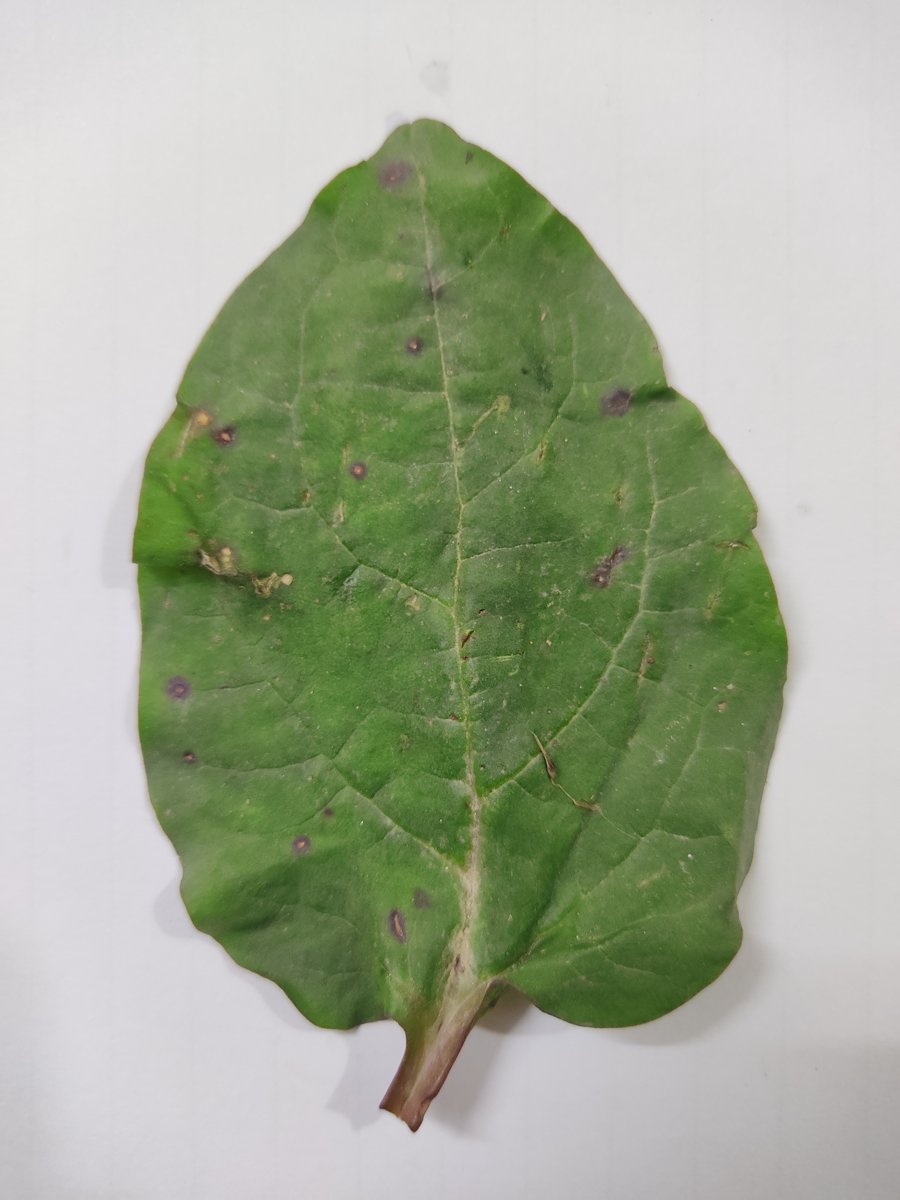
Label: Bacterial-Spot